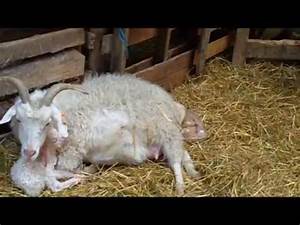
Label: sheep